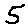
Label: 5